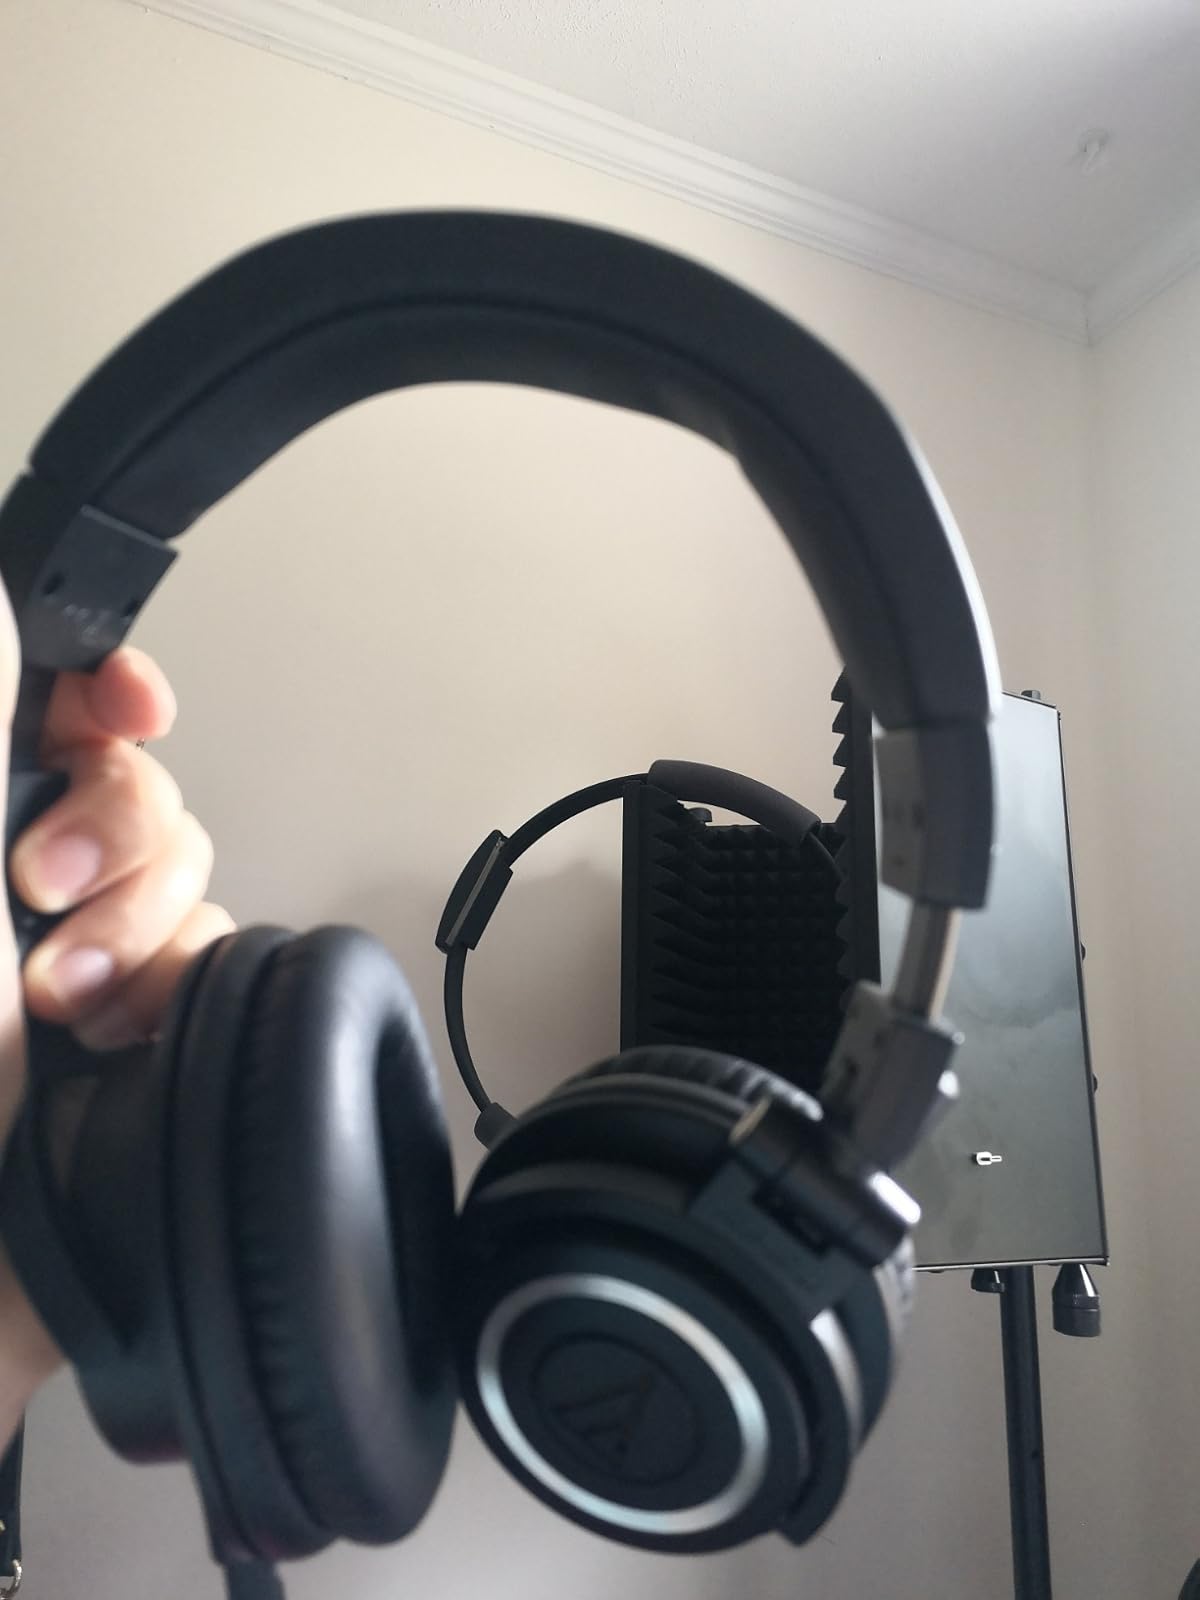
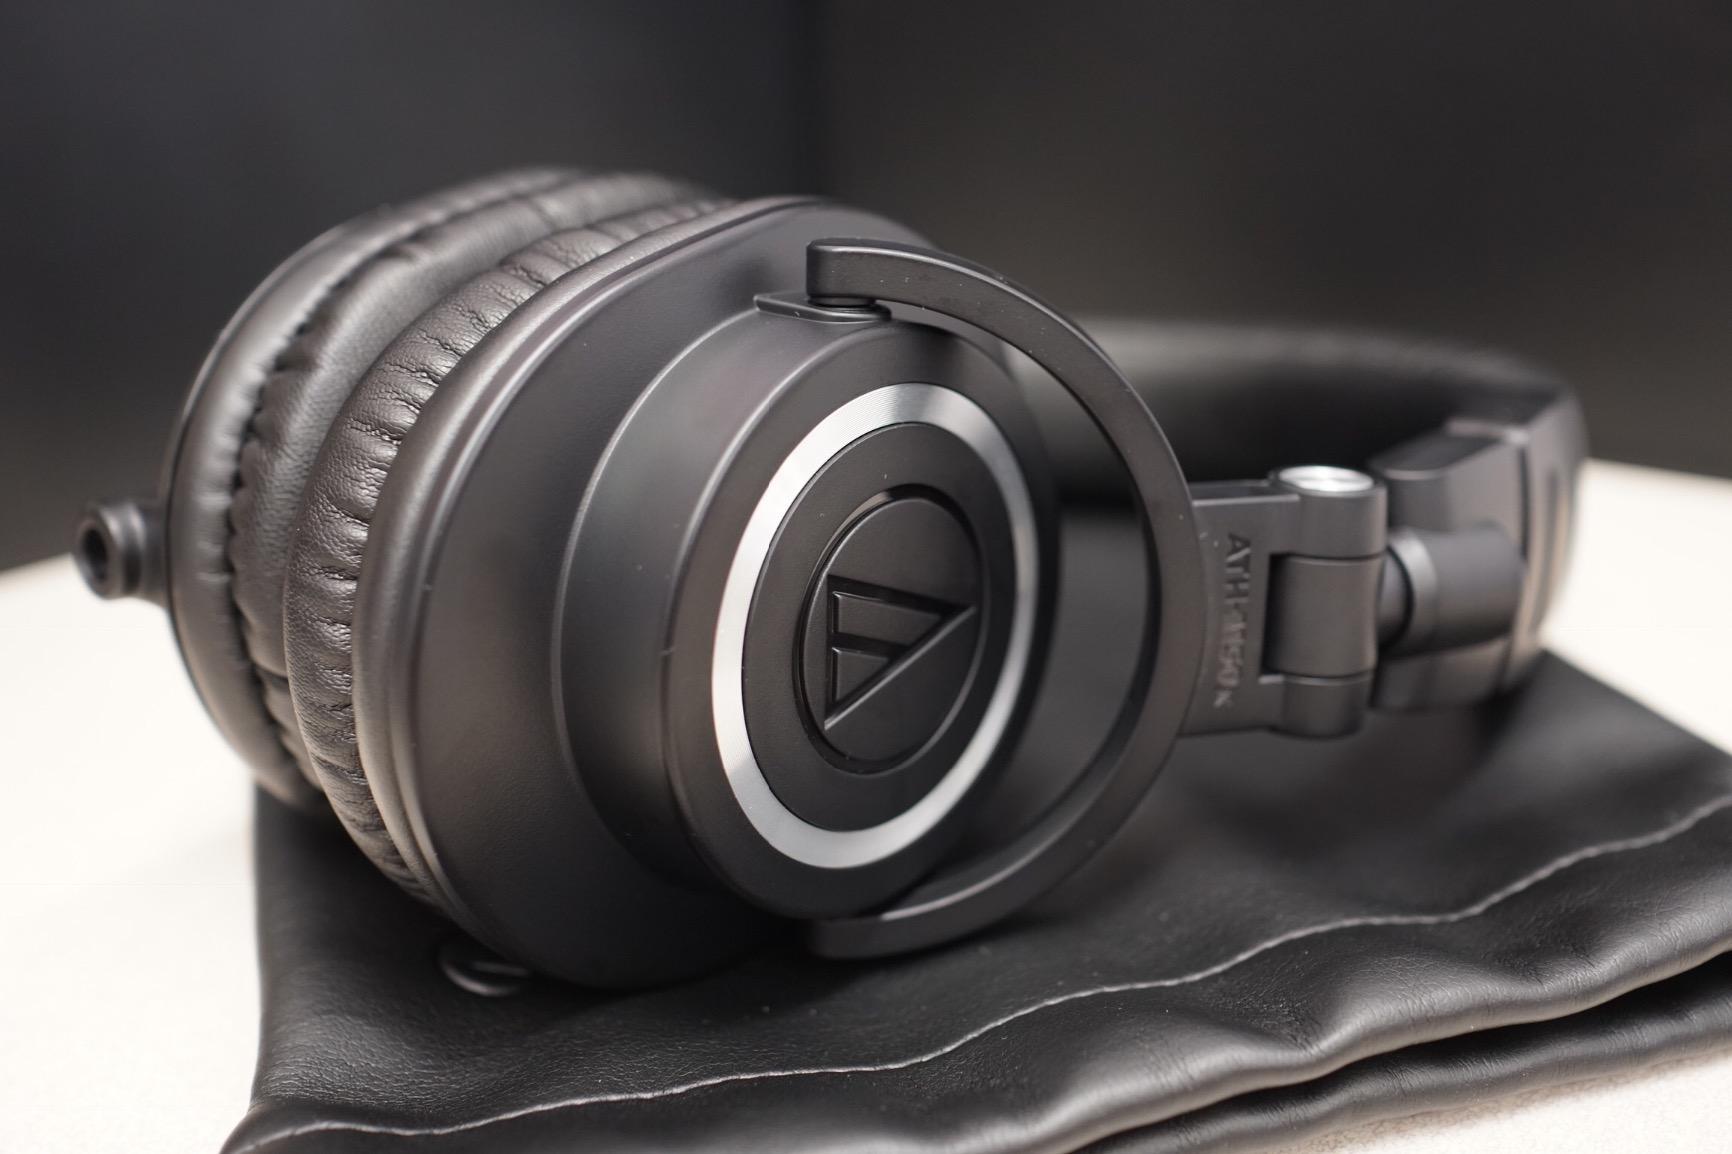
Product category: headphones
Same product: yes